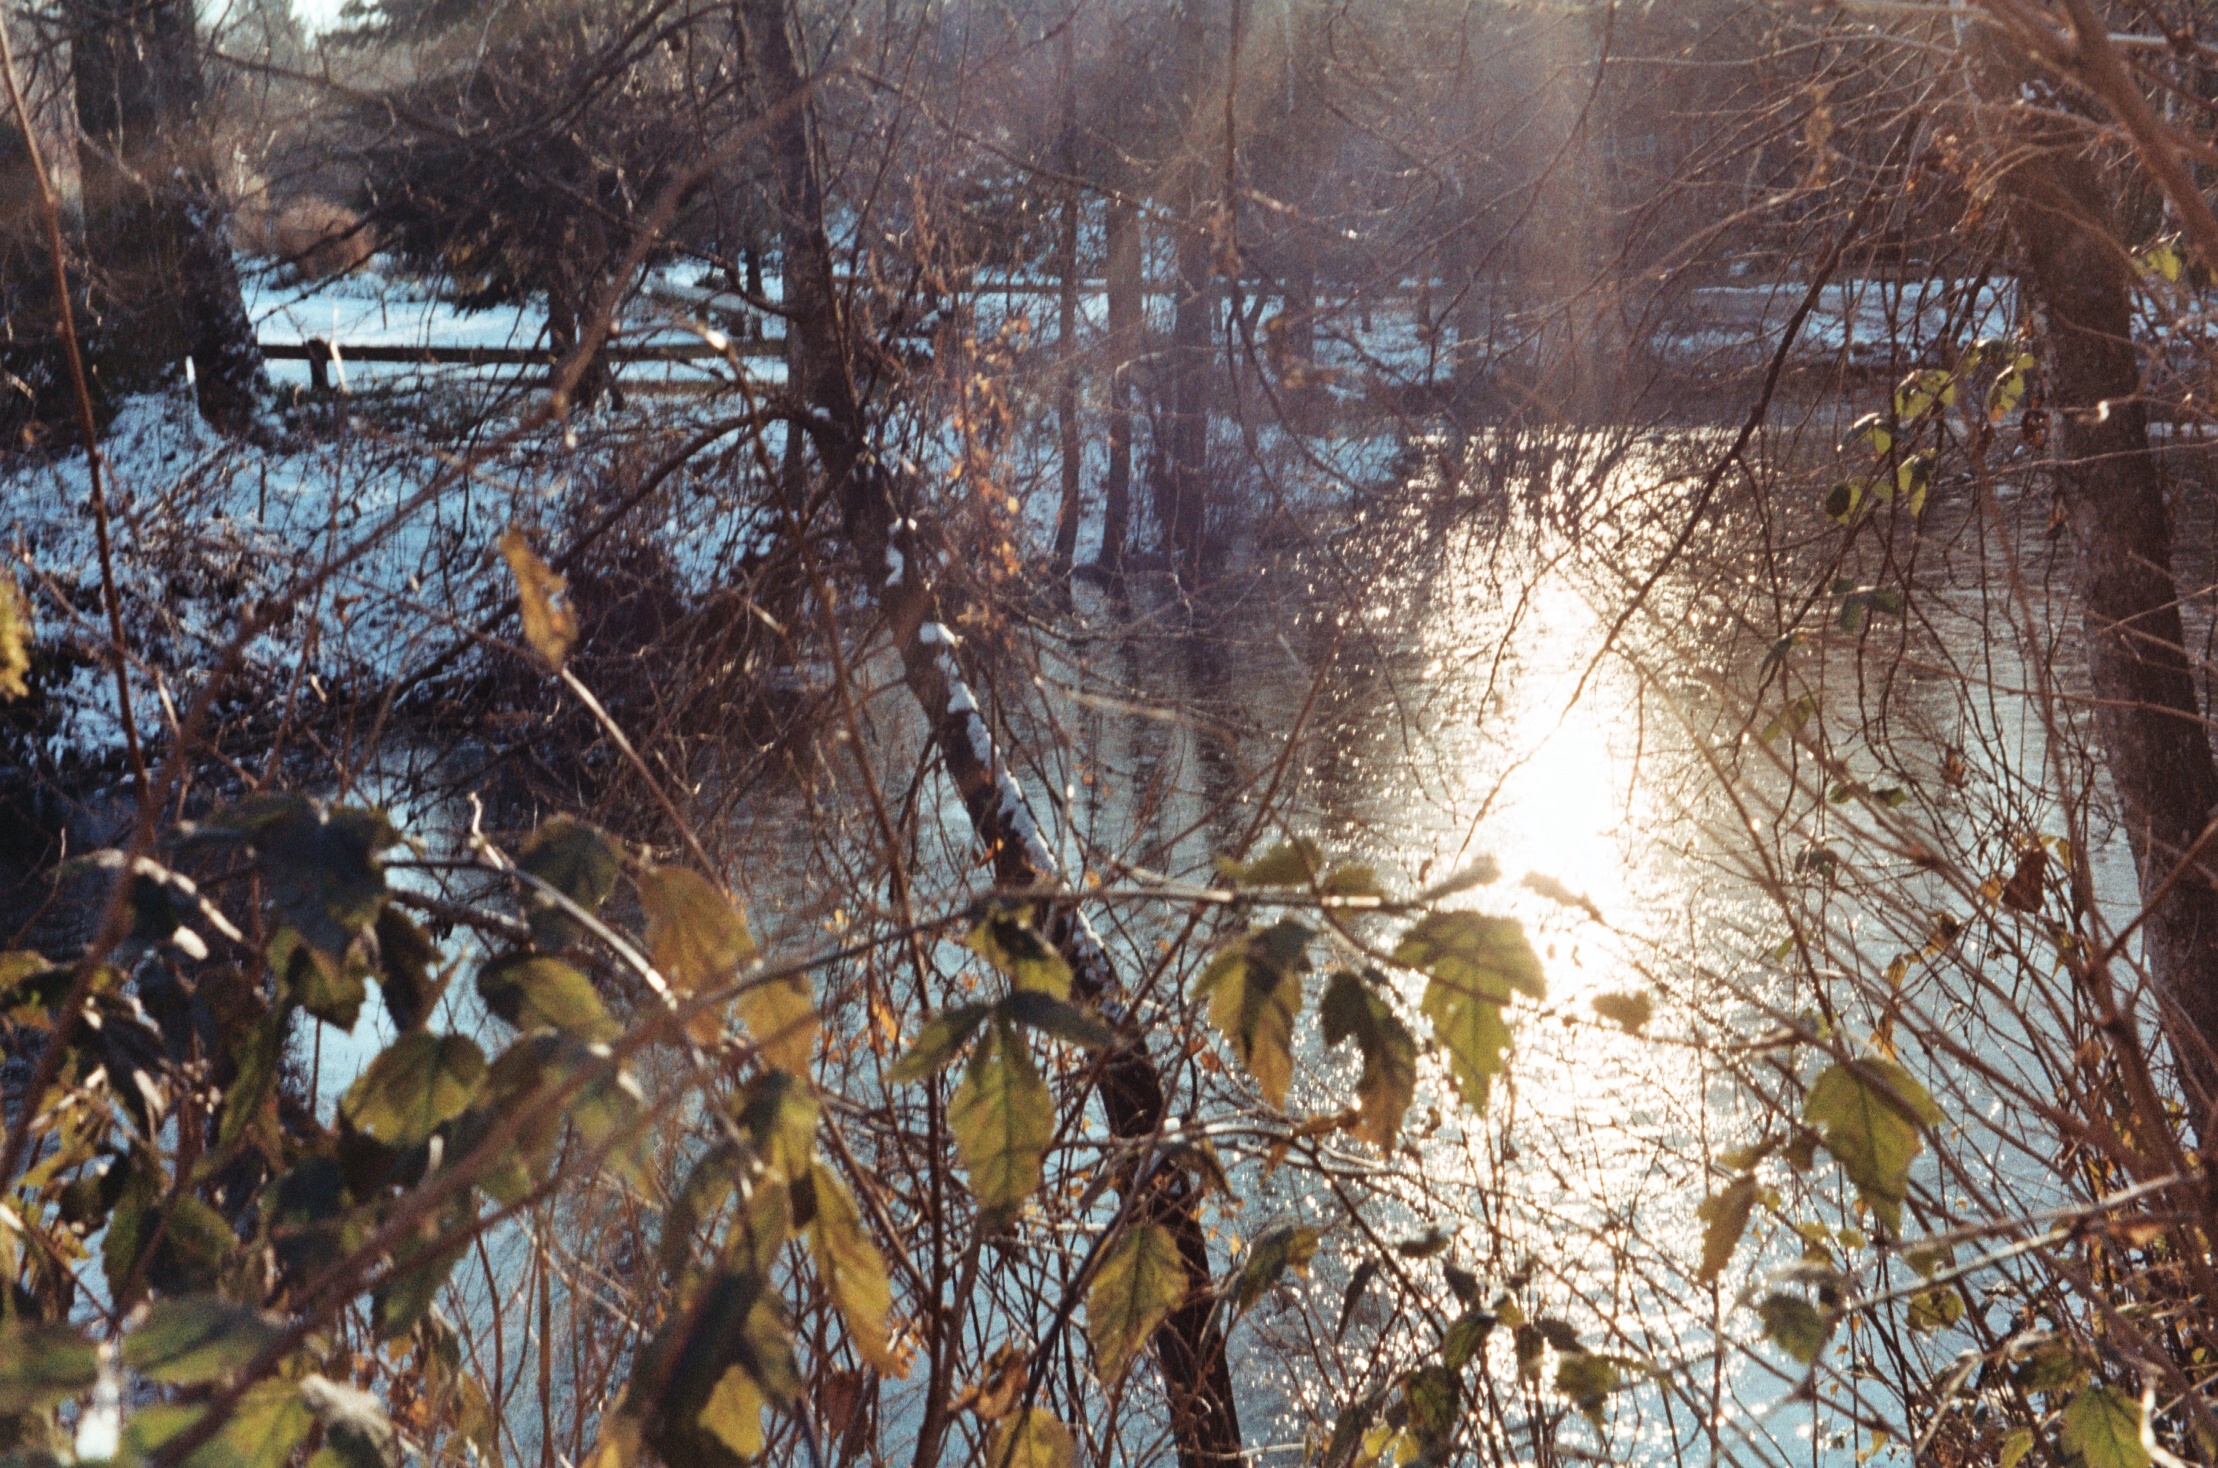
tree, nature, forest, branch, snow, winter, plant, sun, sunlight, leaf, frost, film, pond, wildlife, reflection, autumn, park, season, trees, leaves, 35mm, branches, rays, german, manual, woodland, habitat, agfa, pronto, agfasilette, sekonicl208, kodak200, kodakgold, sekonic, germancamera, sekonicmeter, natural environment, woody plant